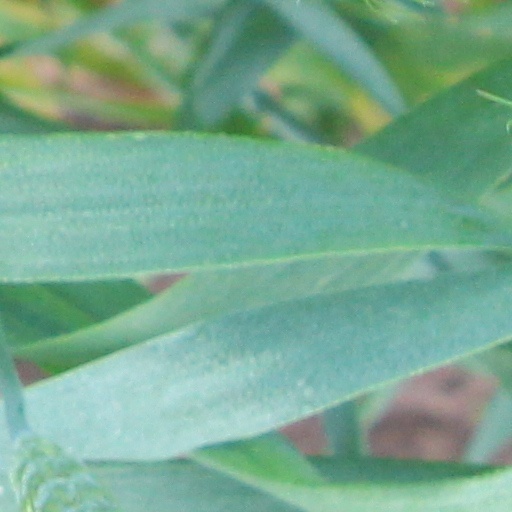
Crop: wheat